Heliodor Píka

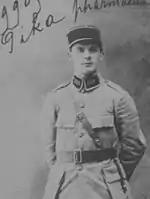
Píka as a young legionnaire.

Heliodor Píka was born in a village of Štítina in Austrian Silesia, near Opava, then Austria-Hungary. During World War I, Píka served as a Czechoslovak legionnaire in the Russian theatres. He was captured at Berestechko on 5 October 1916, during the Russian campaign but by 1917 he had returned to duty as a member of the French Army and would later serve with the Czechoslovak Legions in France. By 1920, when the Legion was disbanded, Píka had risen to the rank of lieutenant.